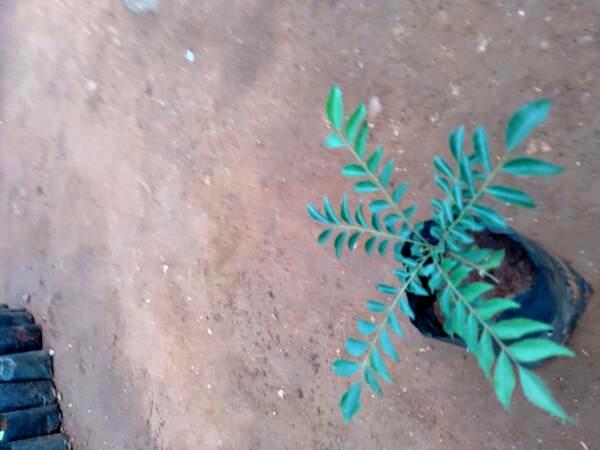
Plant: Curry_Leaf